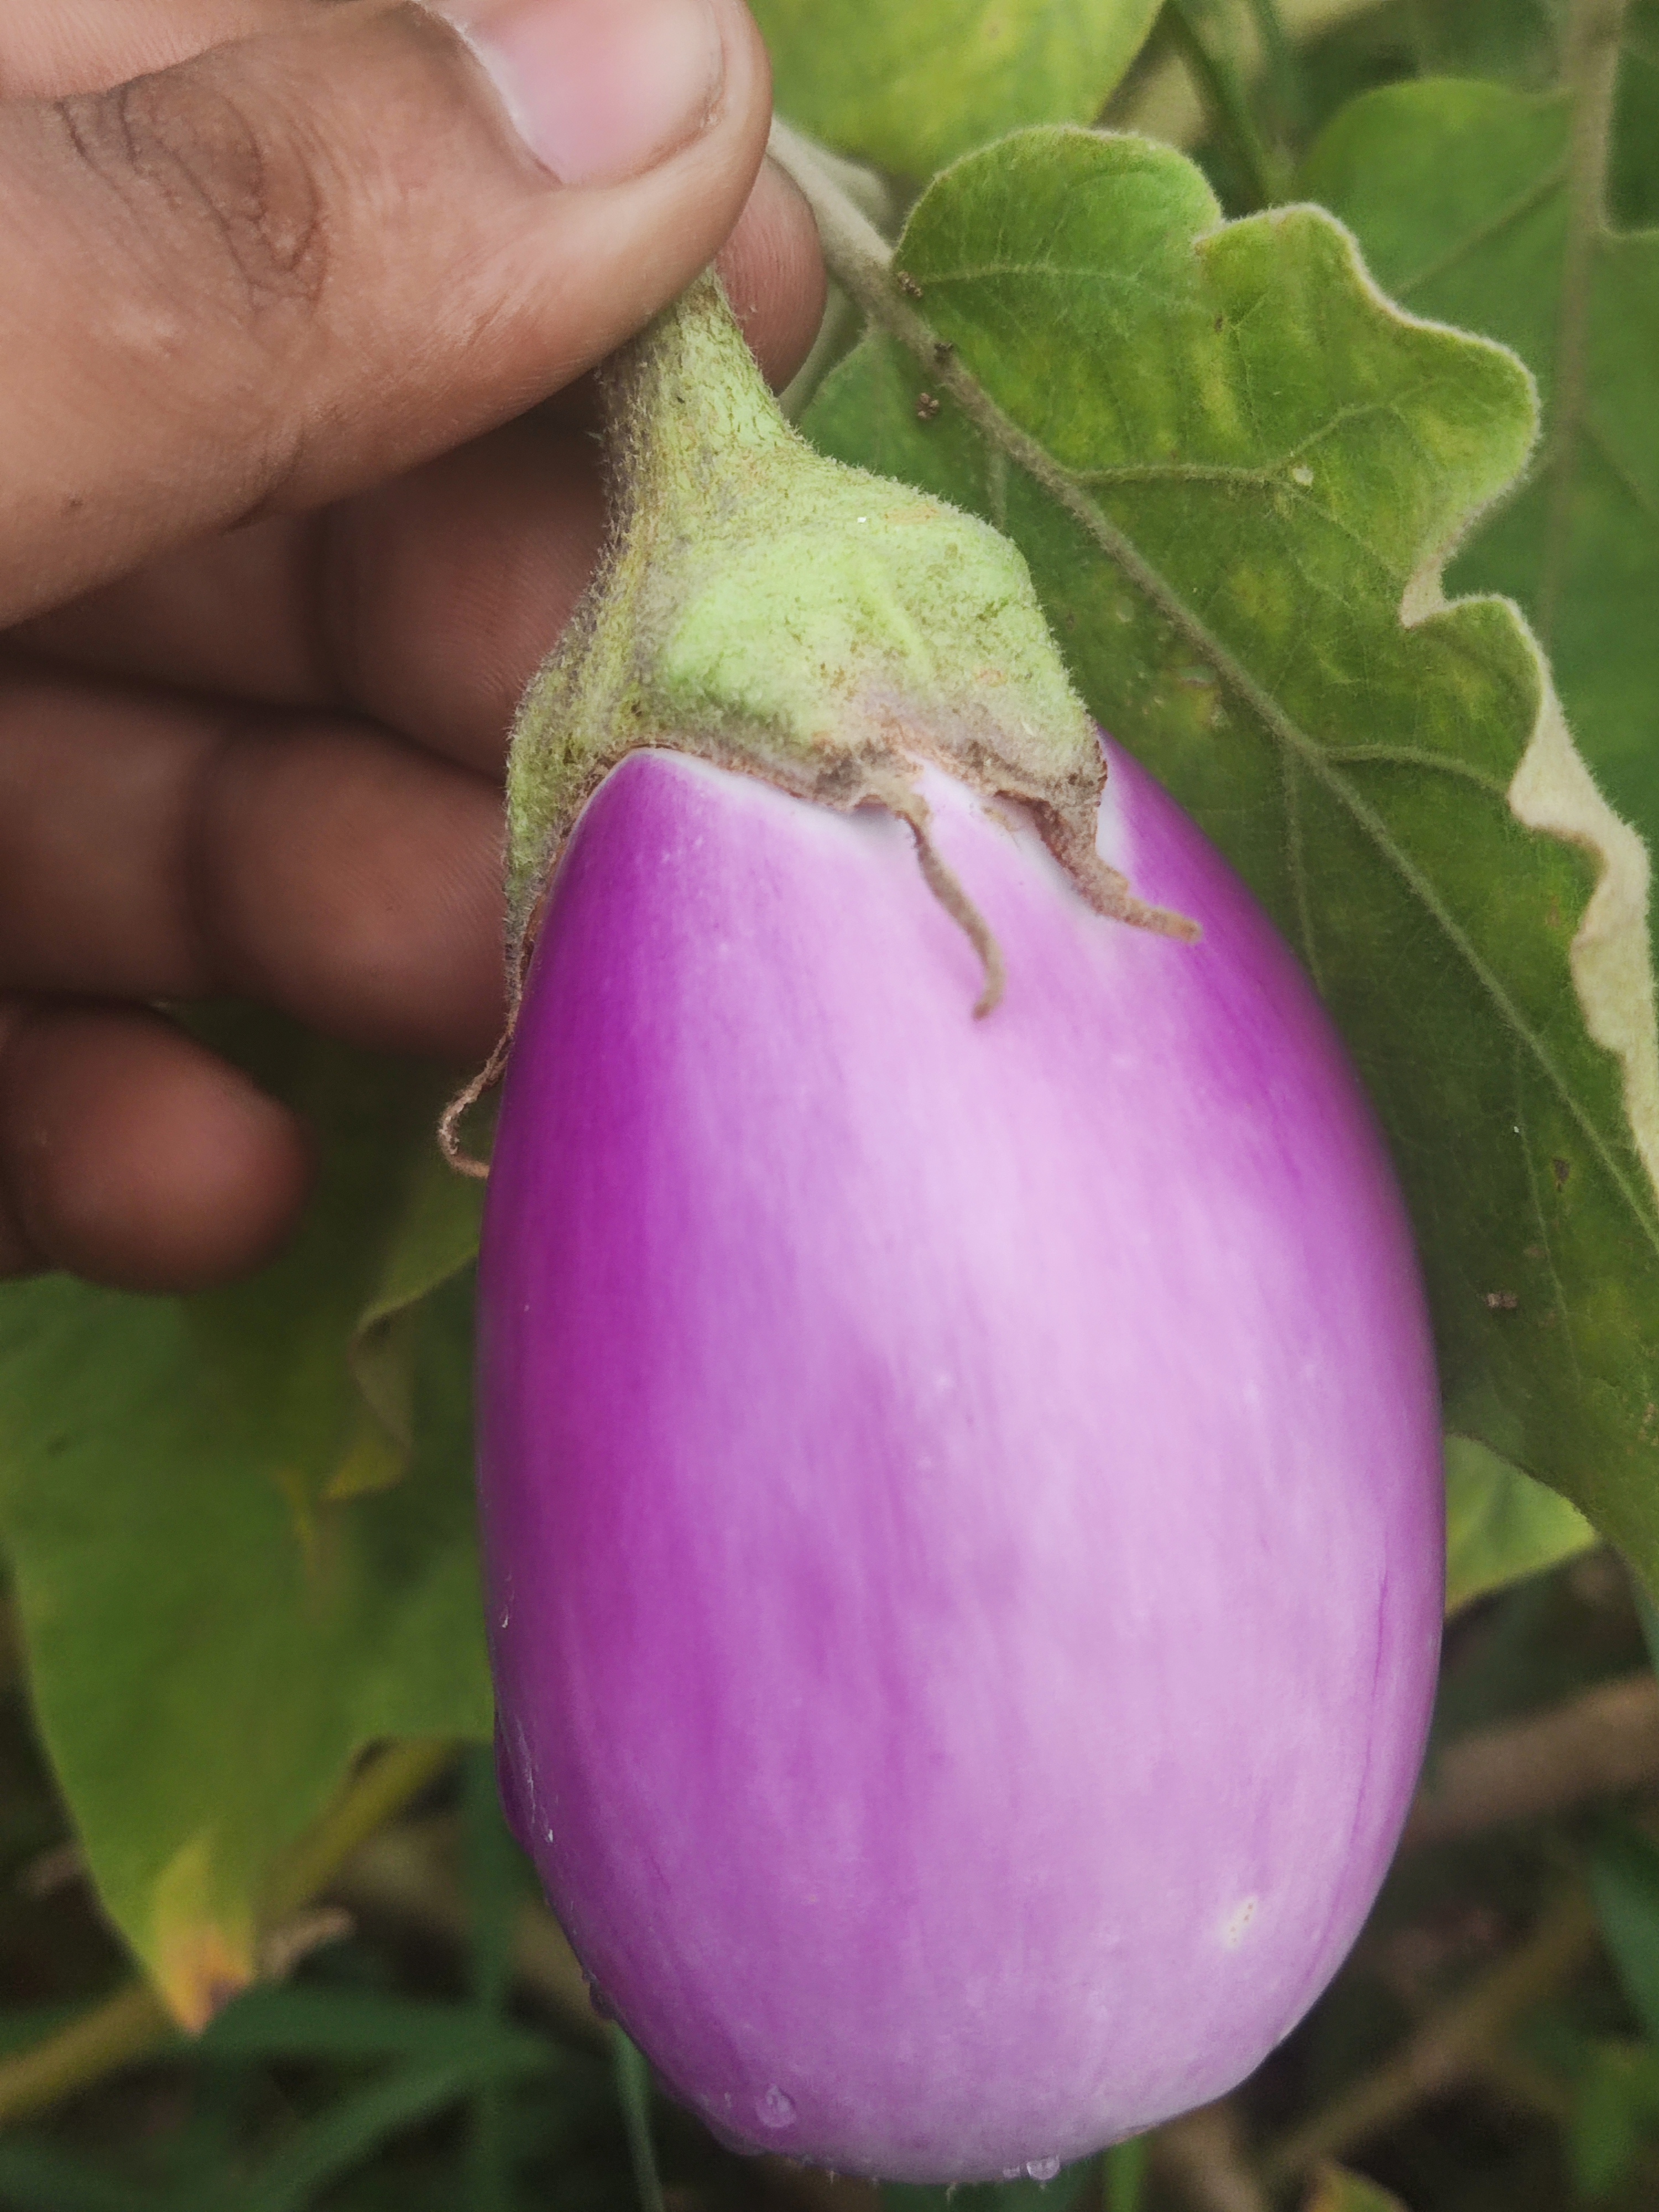
Label: Healty Brinjal